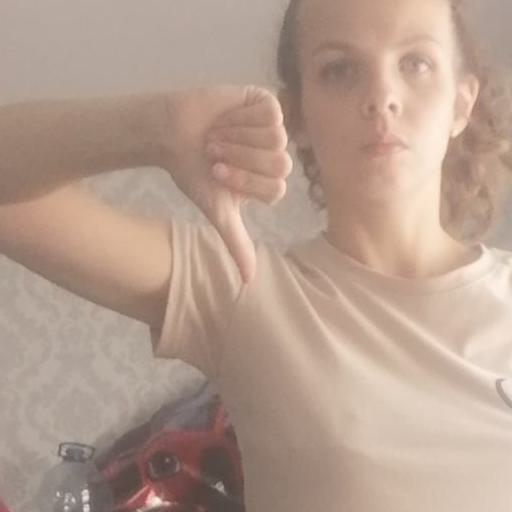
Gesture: dislike